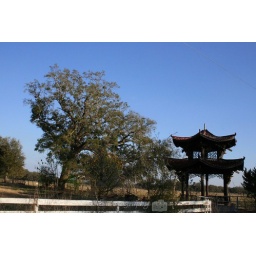
Out in the middle of cow fields and farms, I spotted this structure sitting in a field. How odd.